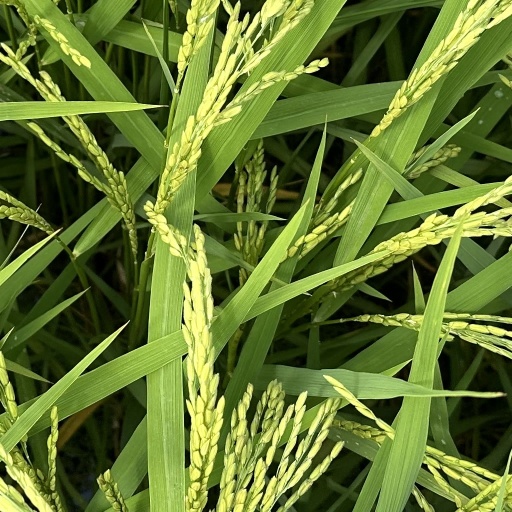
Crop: rice